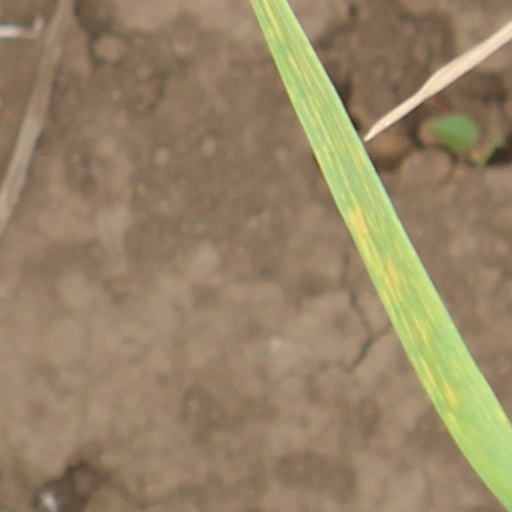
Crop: wheat